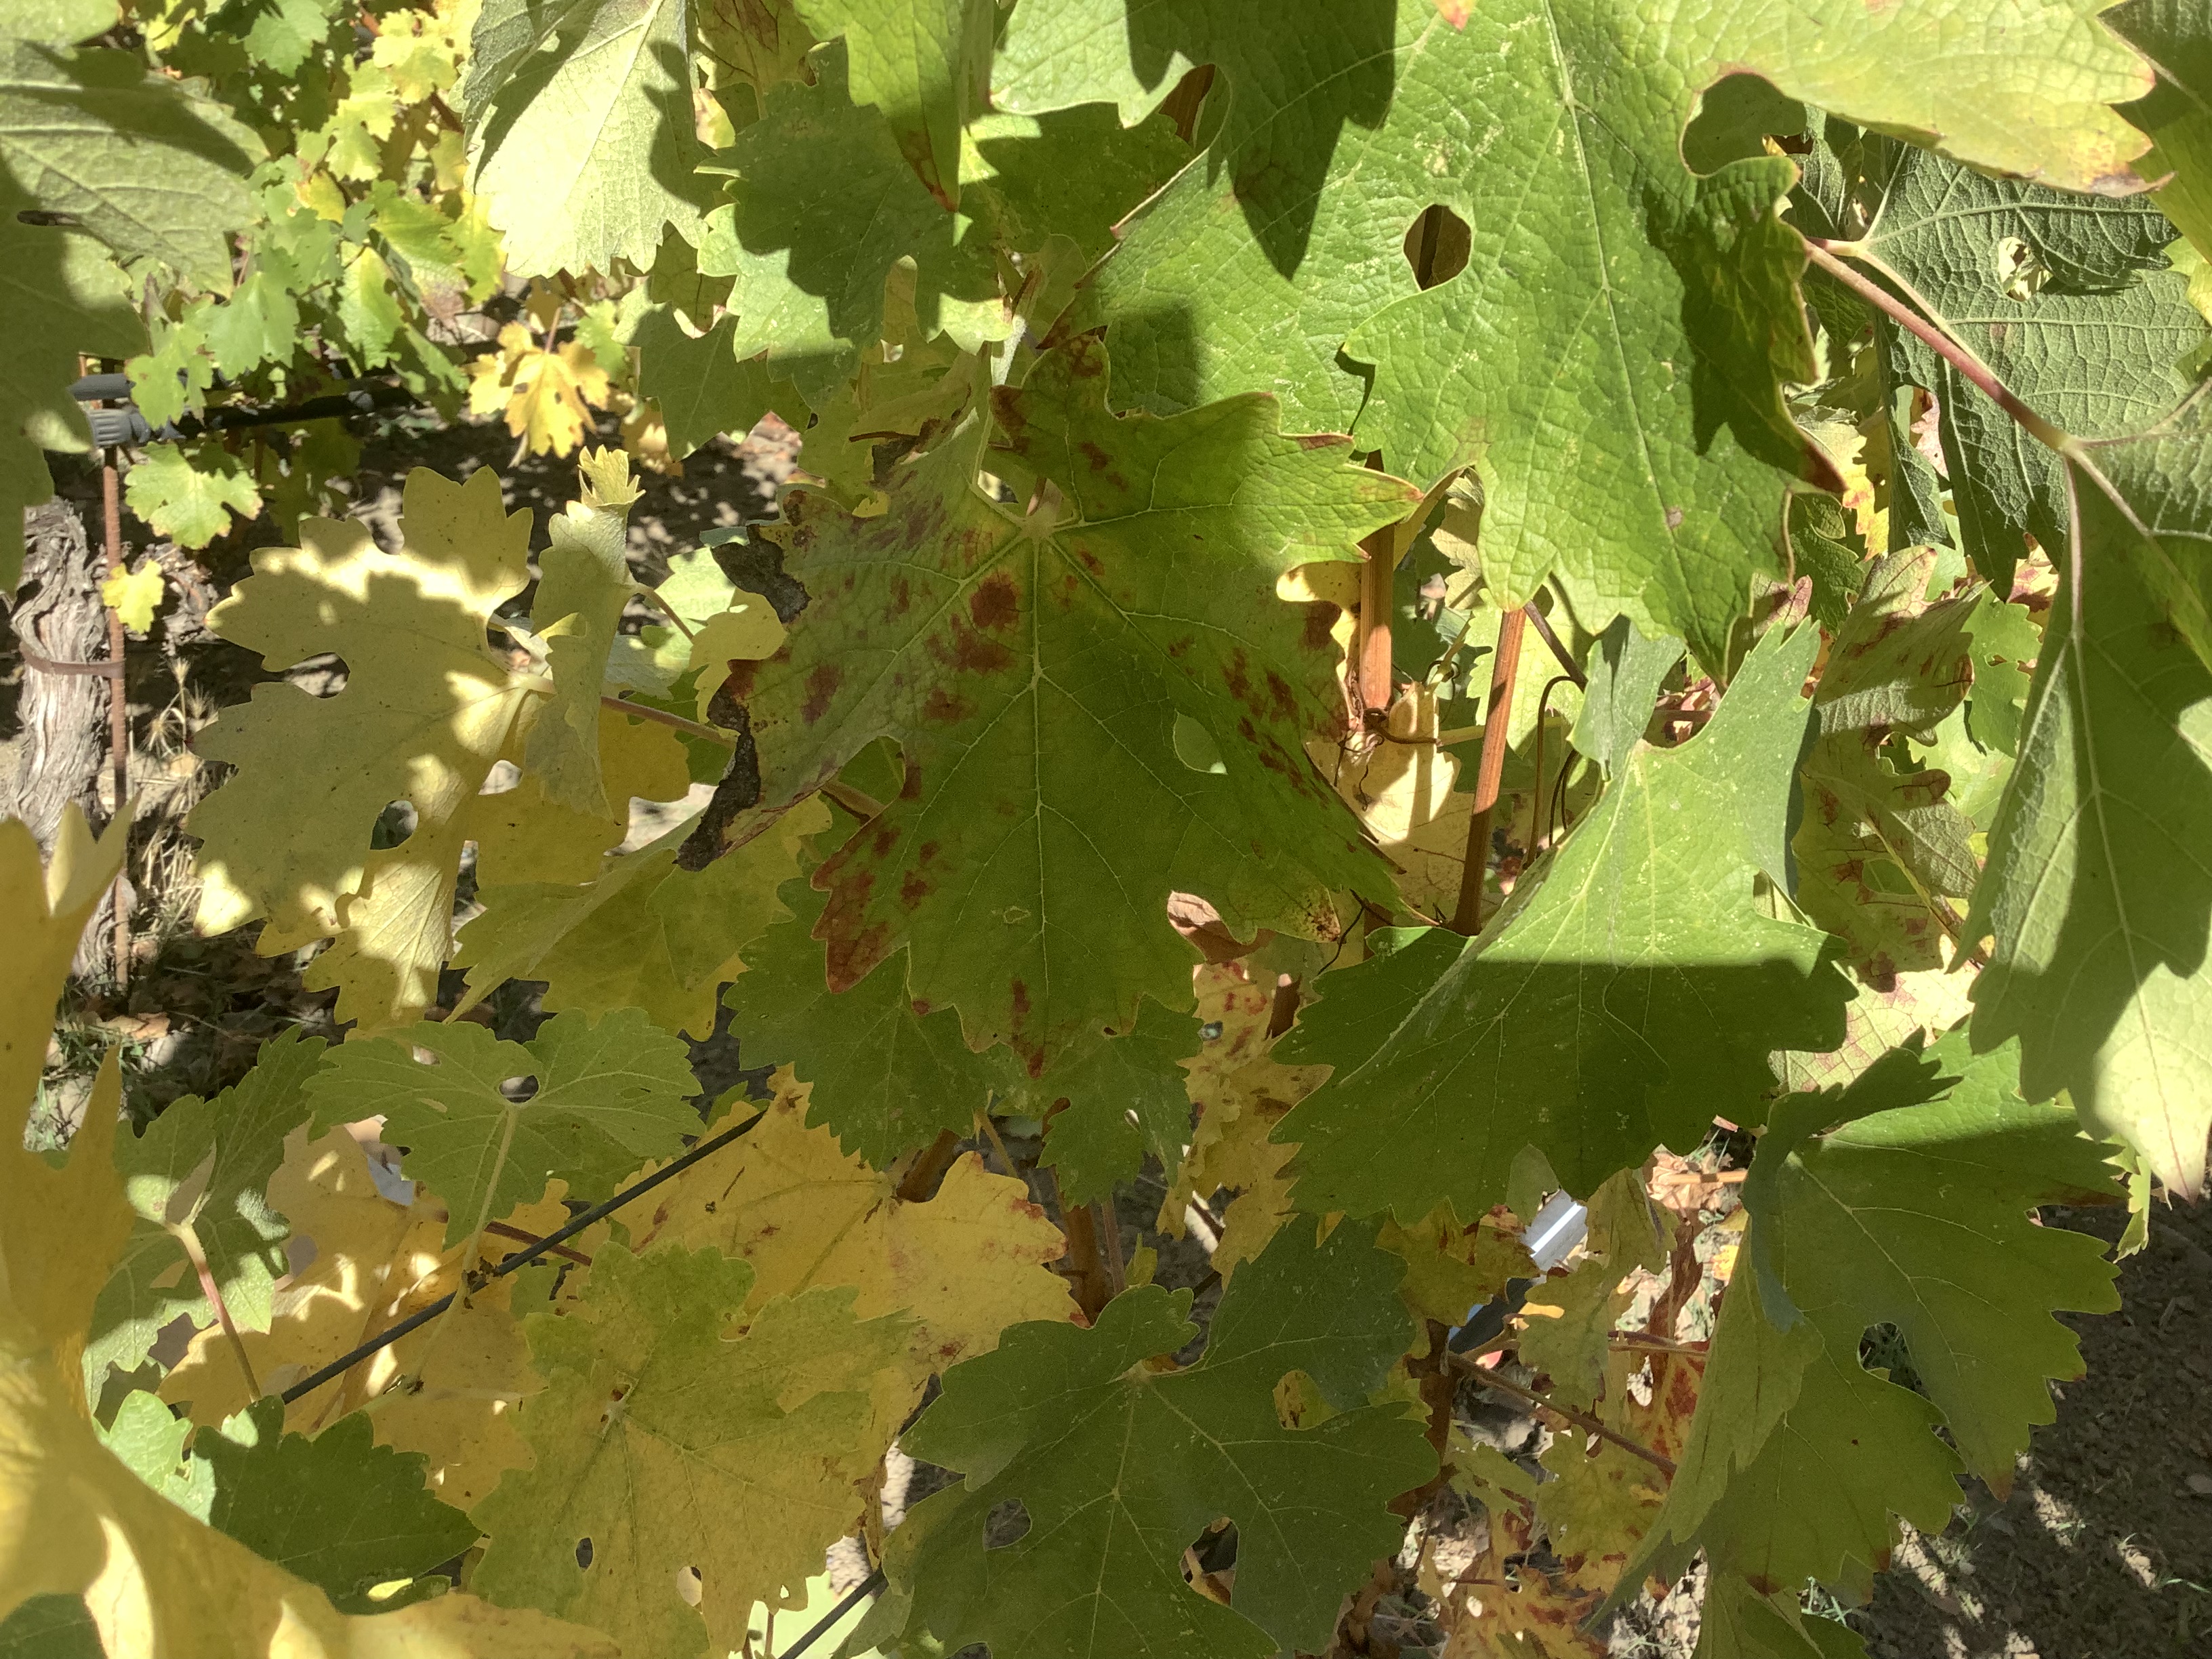
Label: Red Blotch